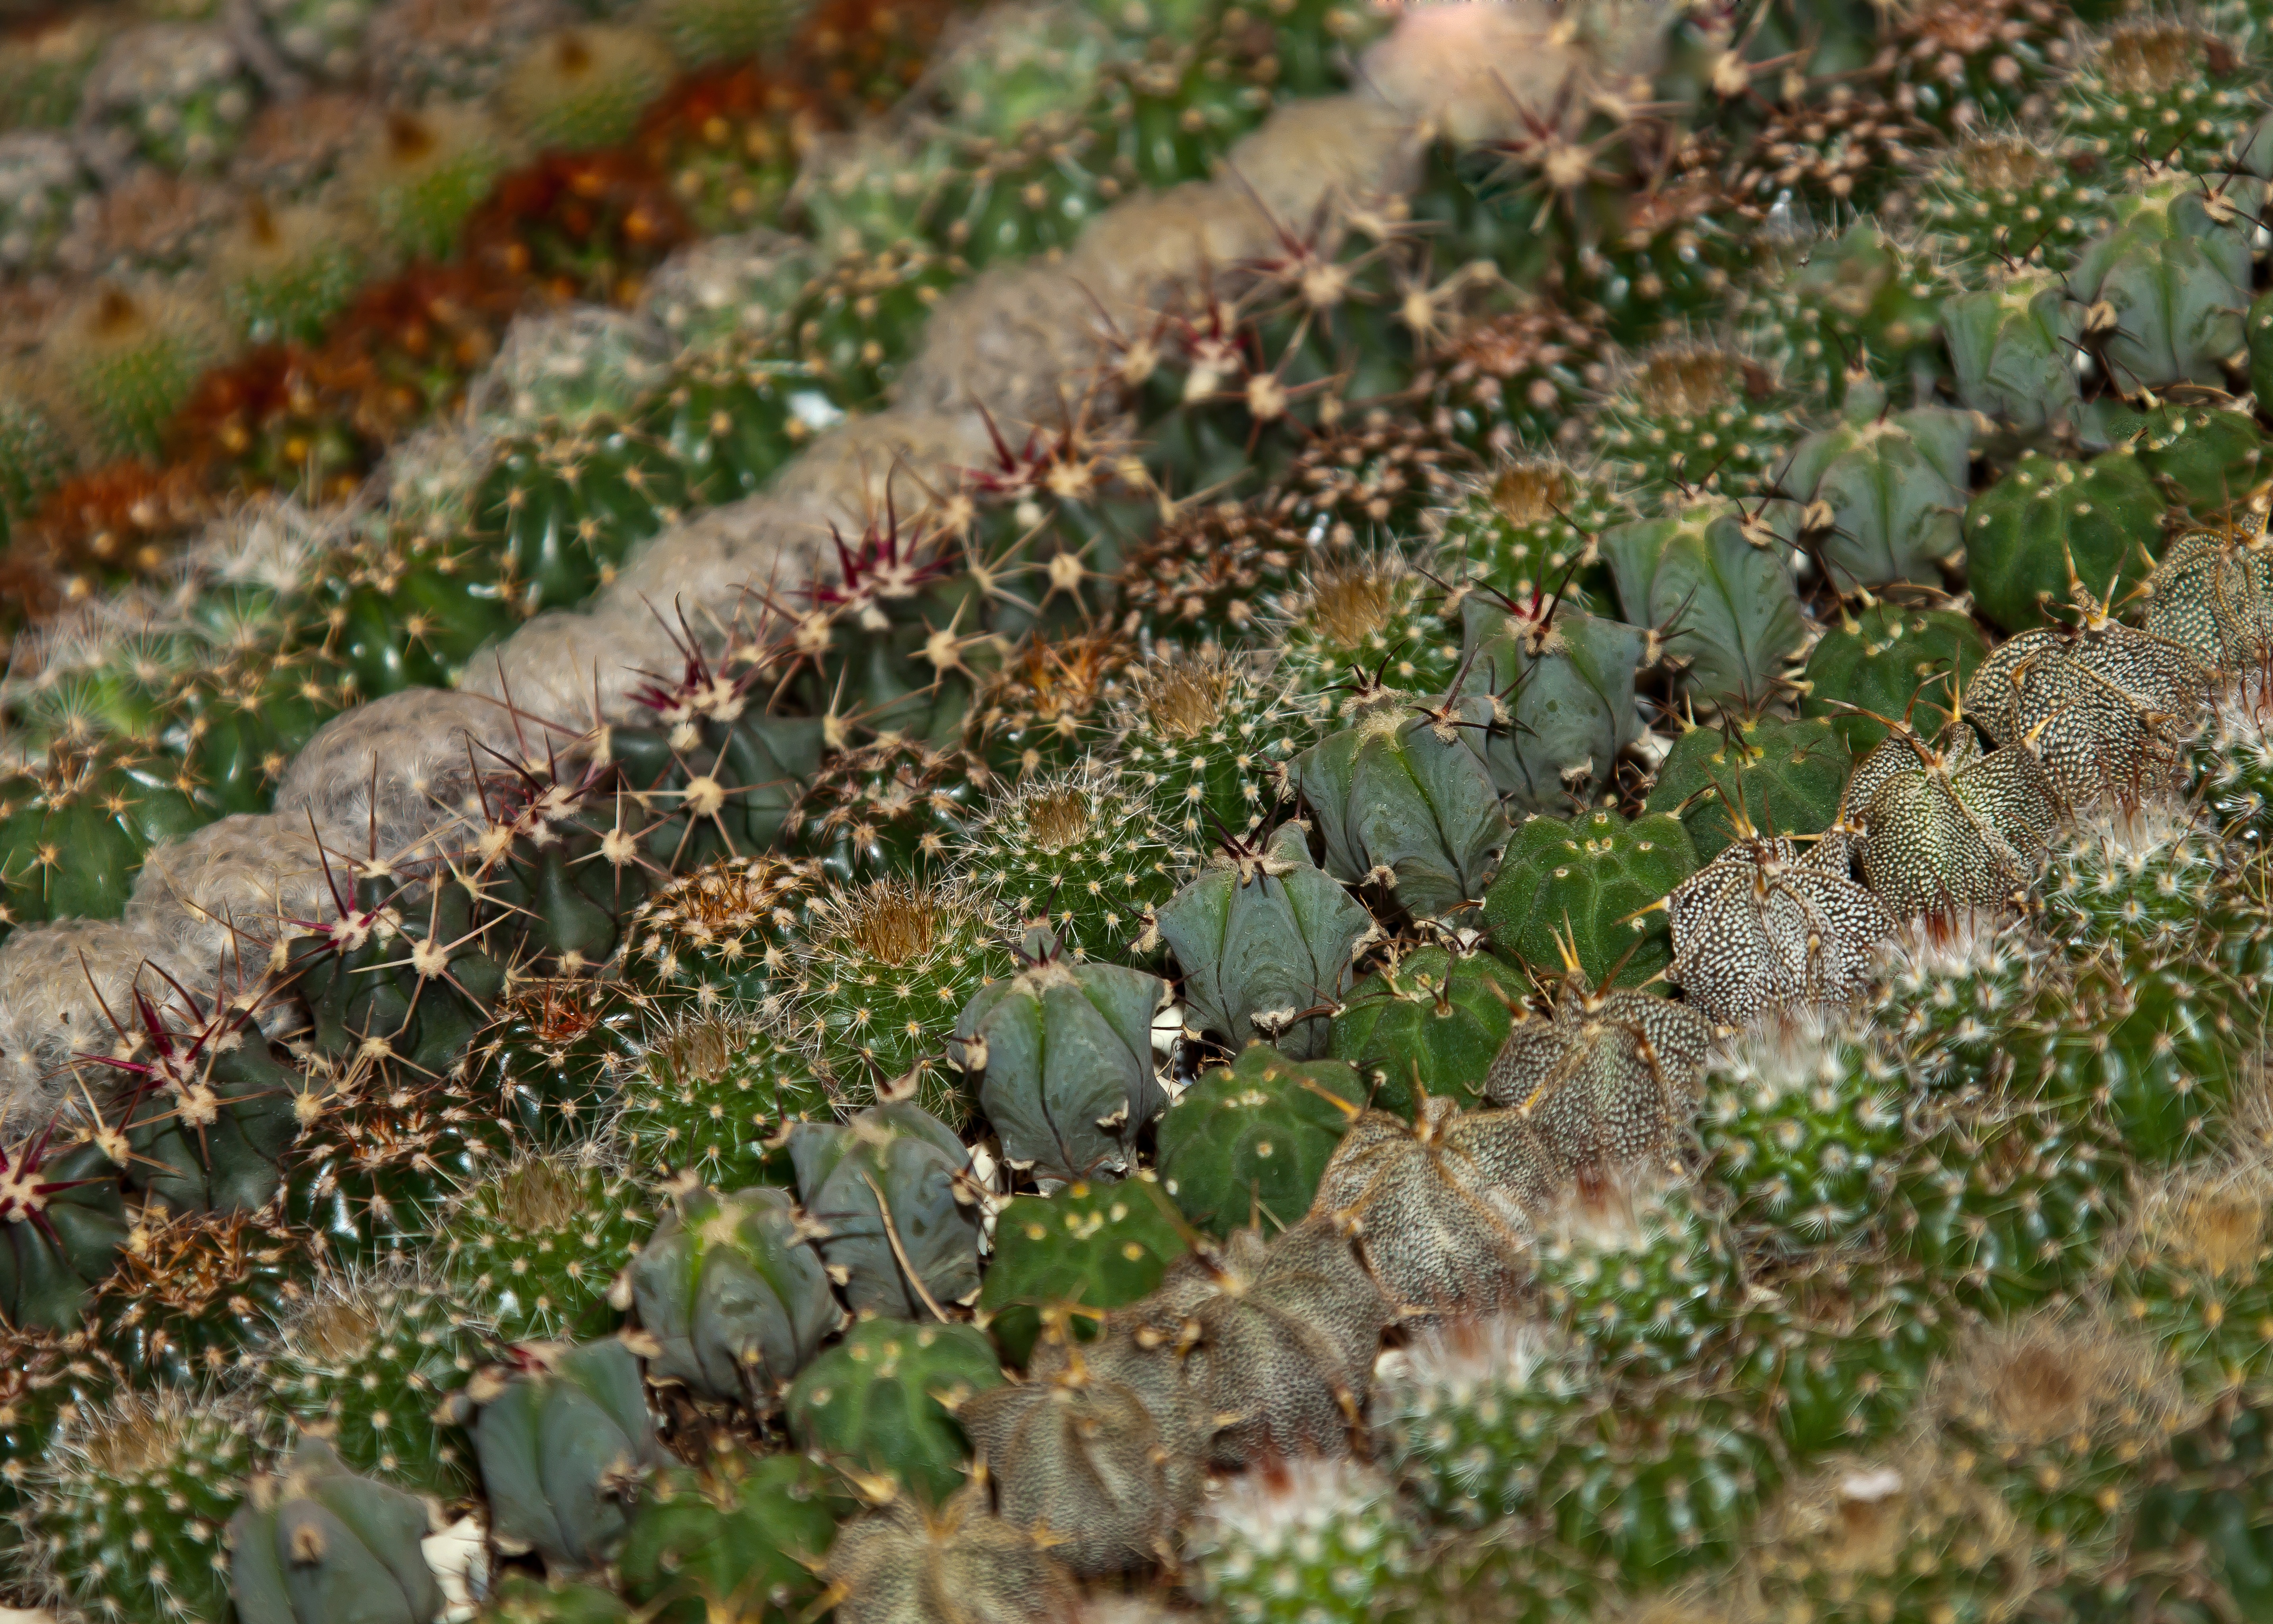
grass, cactus, plant, field, leaf, flower, frost, green, collection, produce, crop, soil, agriculture, garden, close, flora, shrub, diversity, beautiful, various, sting, flowering plant, varieties, land plant